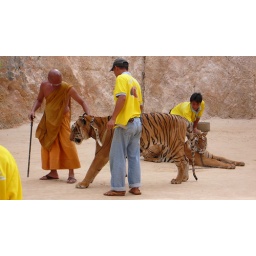
Bed time for kitty in tiger canyon